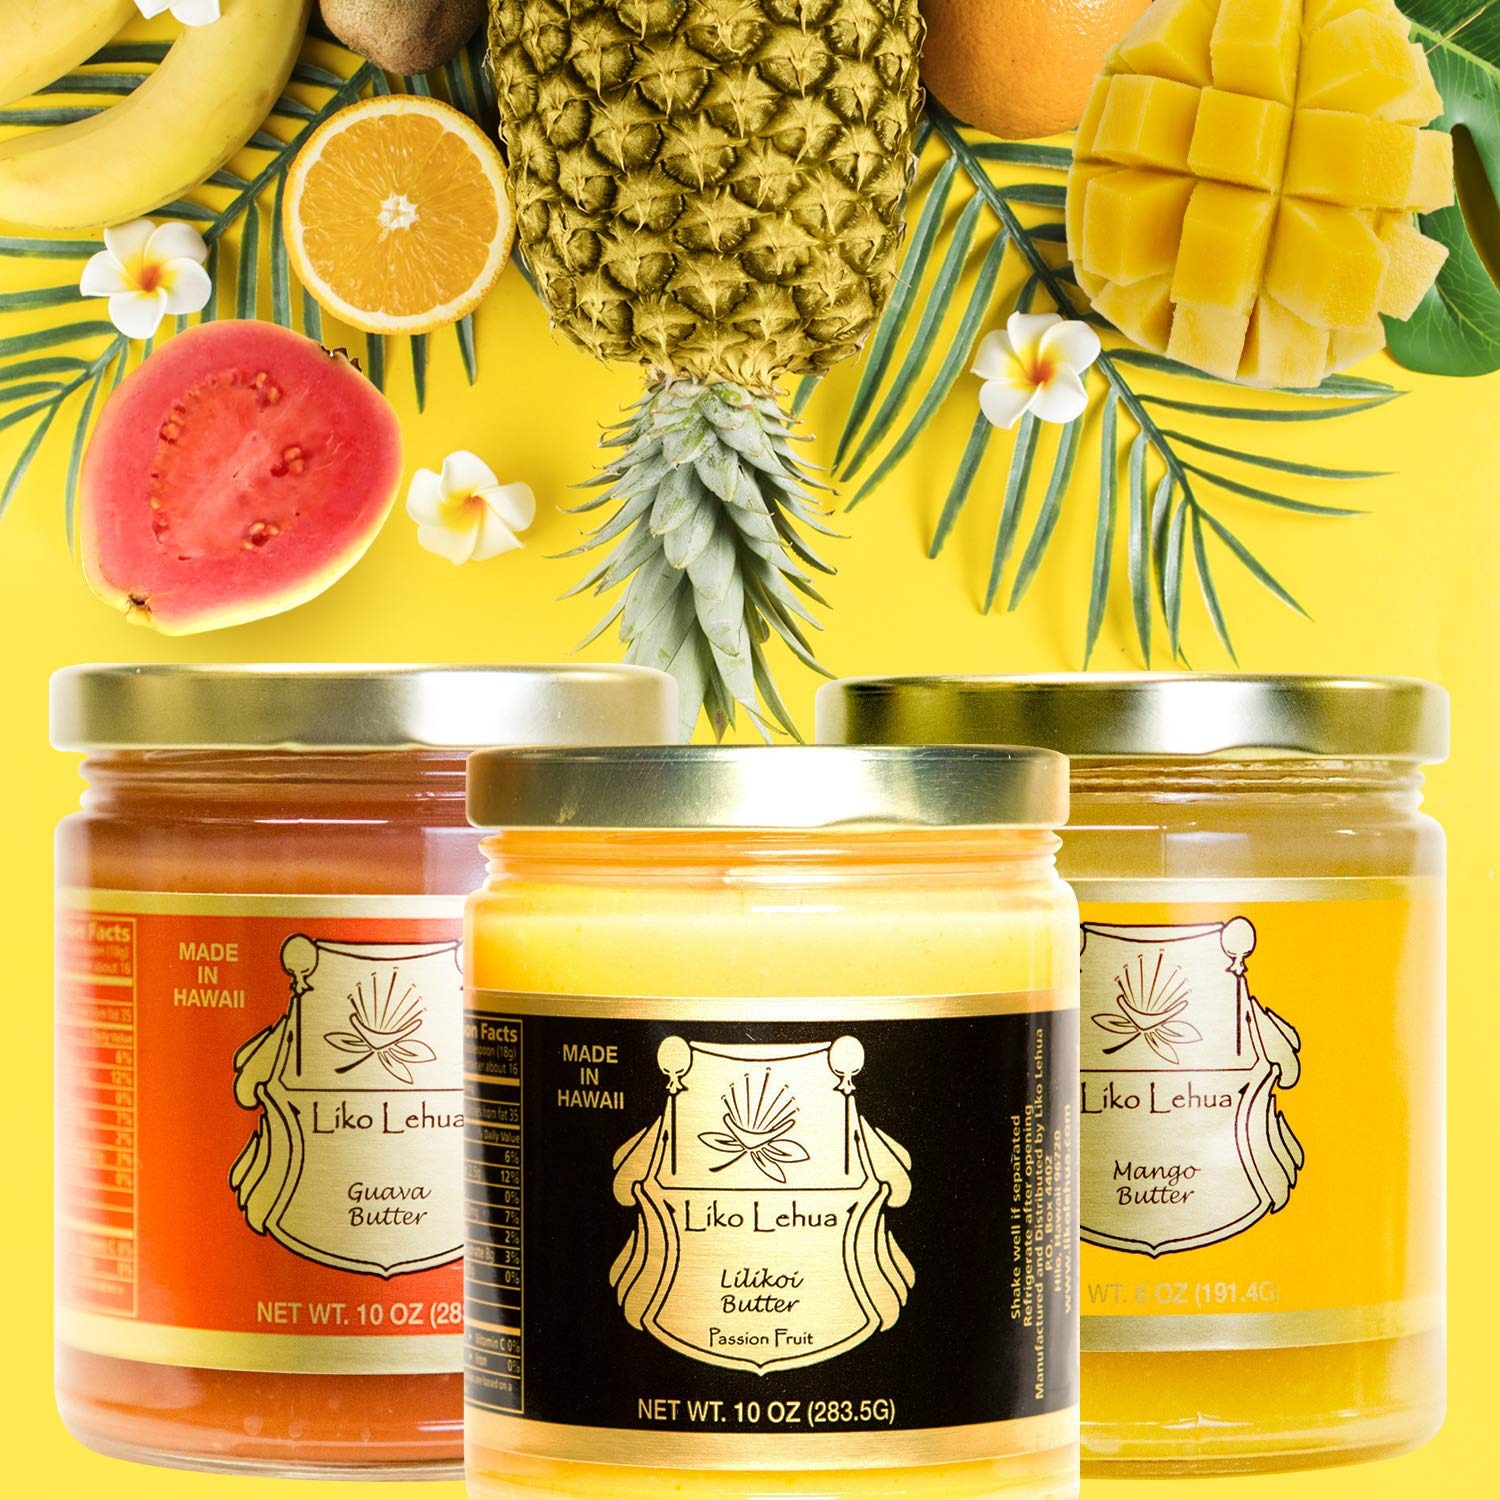
Item Name: LIKO LEHUA Lilikoi Fruit Butter, 10 OZ
Value: 10.0
Unit: Ounce

Price: 28.99